Hans Wahlgren

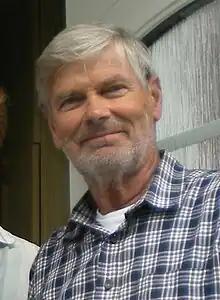
Wahlgren in 2012

Hans Carl Gustav Wahlgren (26 June 1937 – 10 May 2024) was a Swedish actor. During his career, Wahlgren appeared in films and television series, as well as his work in revues and farces such as "Oh! Calcutta!" As a voice actor, he dubbed for several children's films. In Wahlgren's later years, he was in his daughter Pernilla's reality series on television (2016-2024).